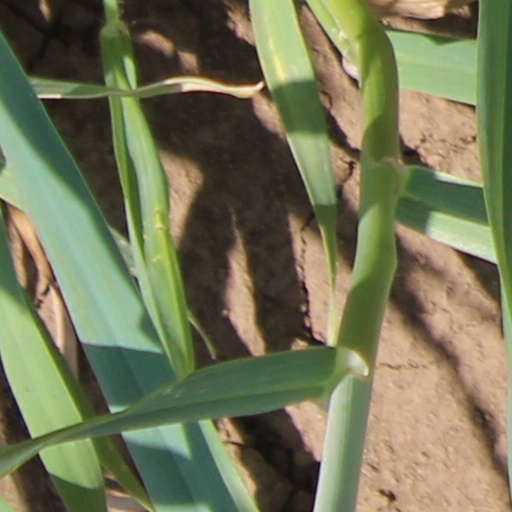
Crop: wheat